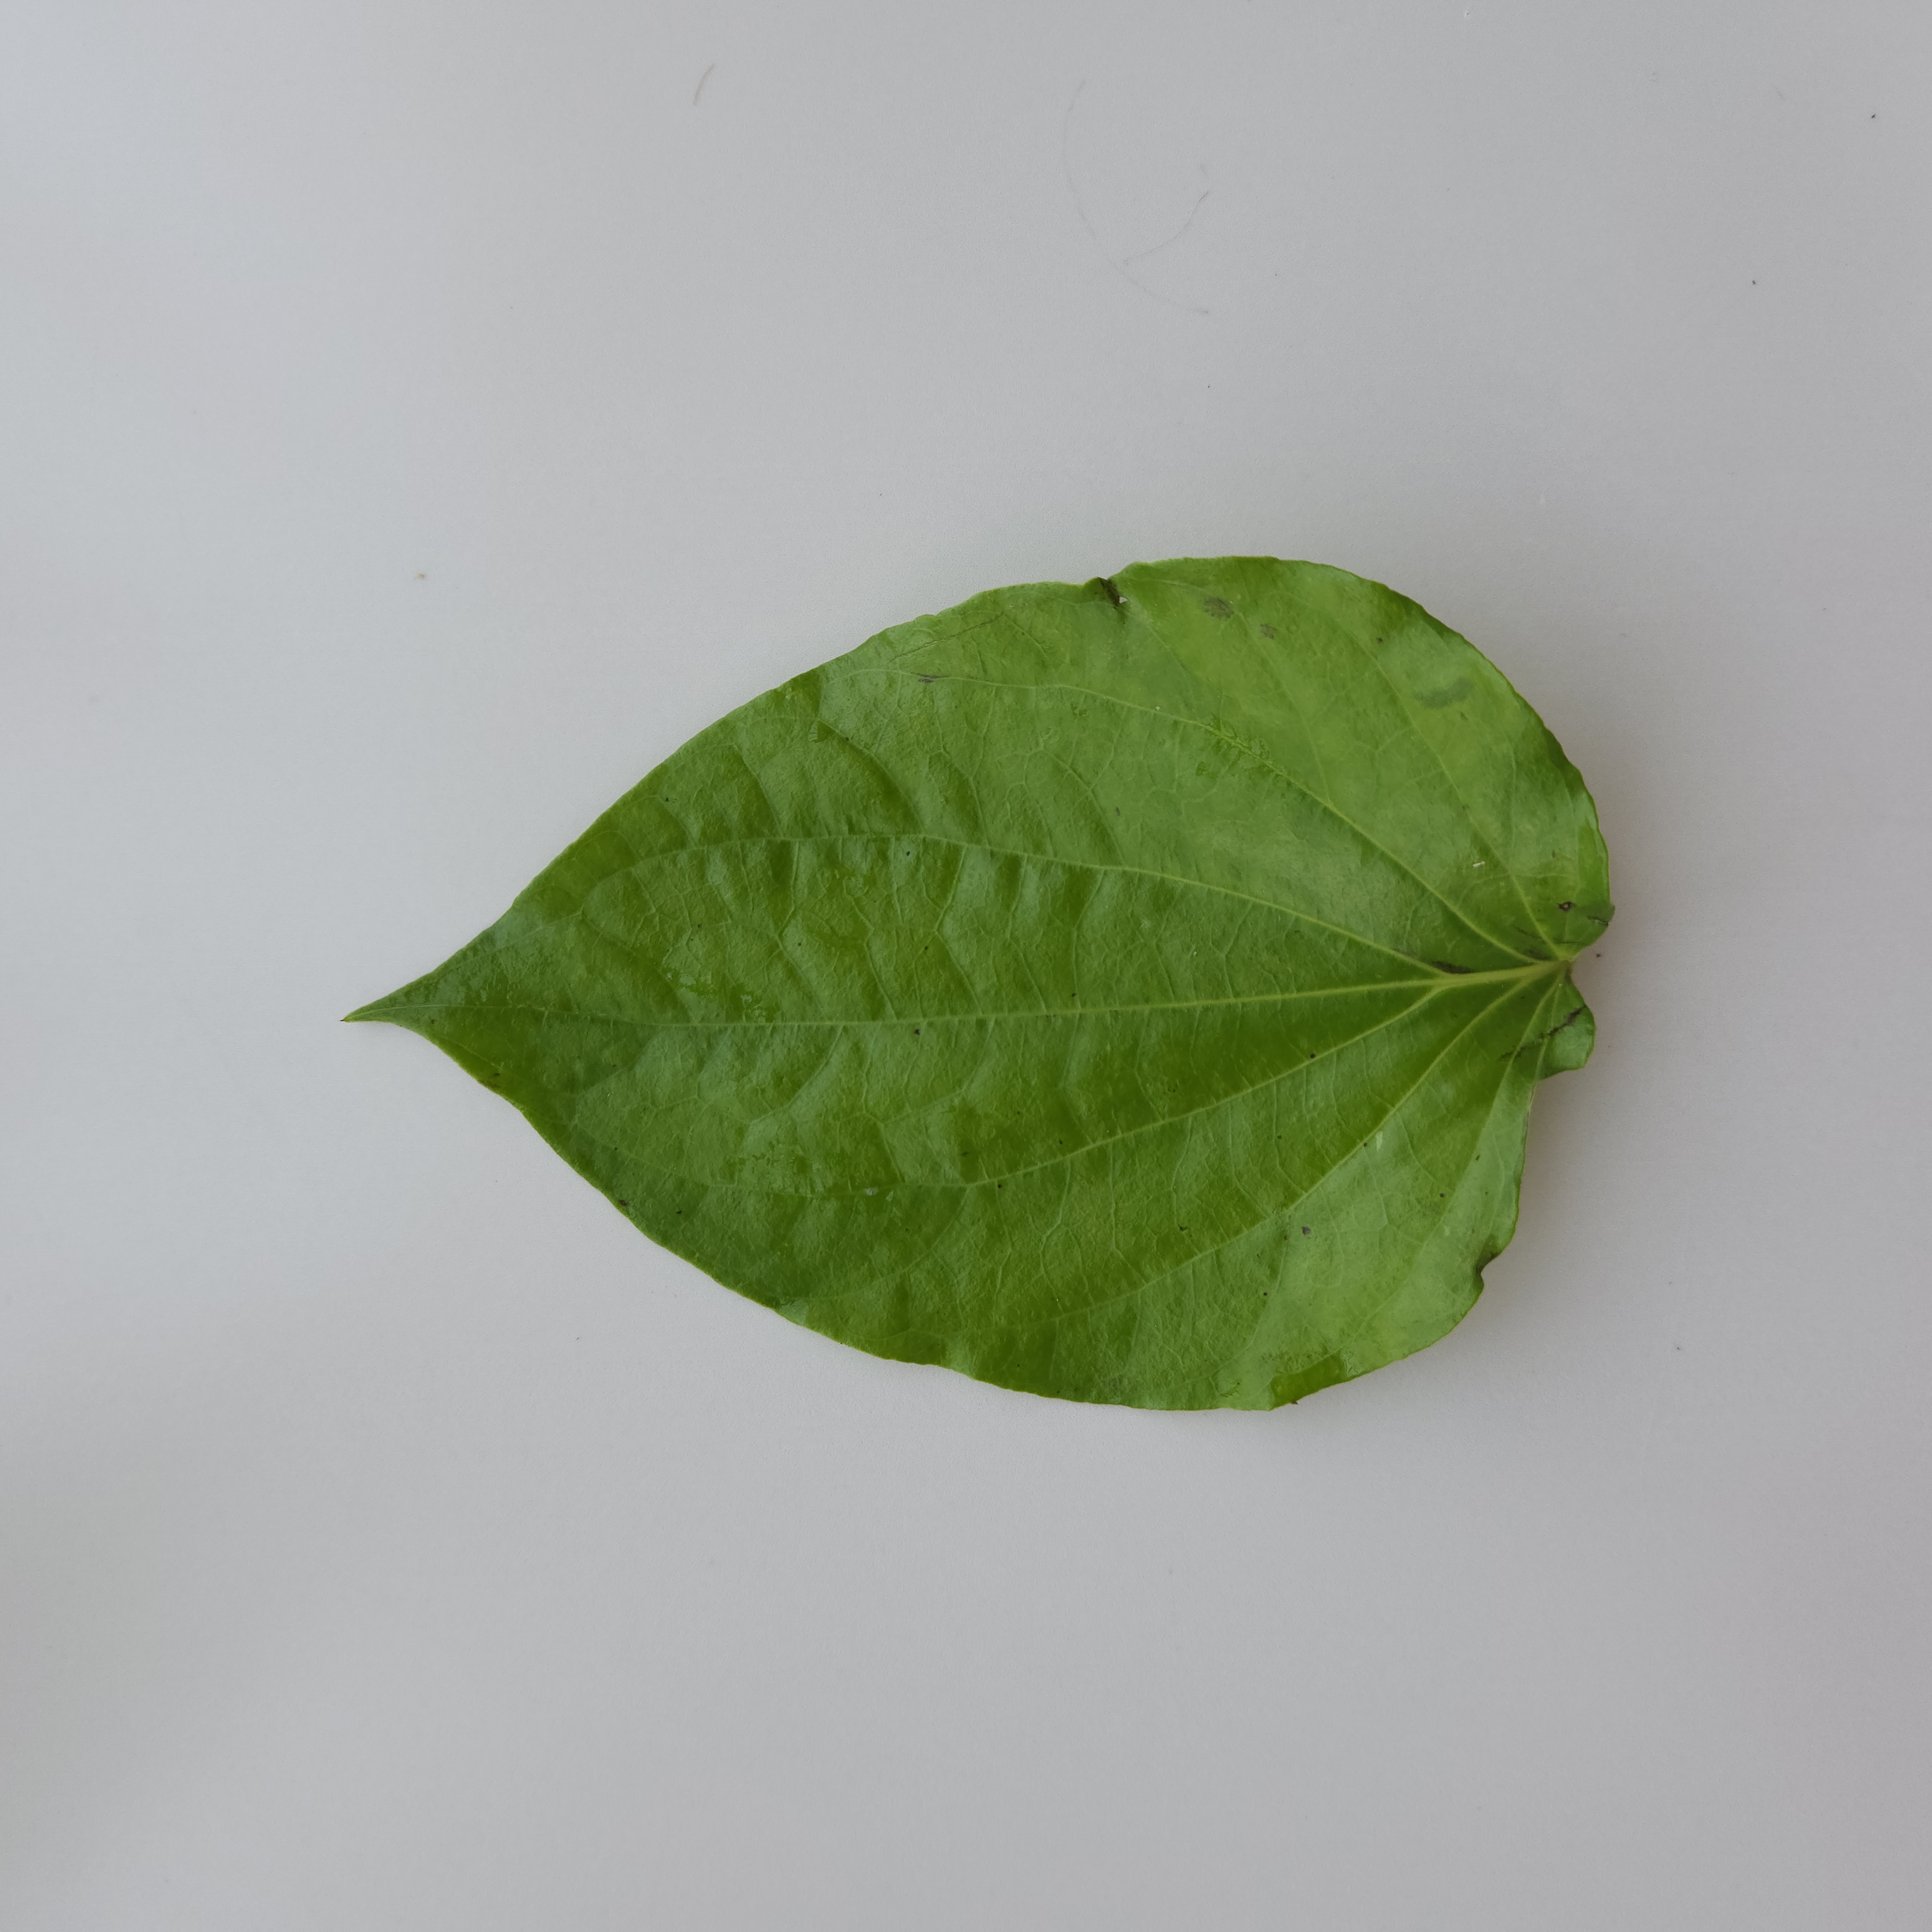
Label: Healthy